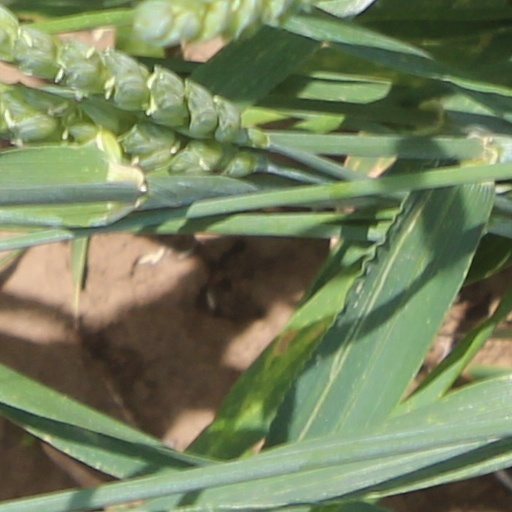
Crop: wheat